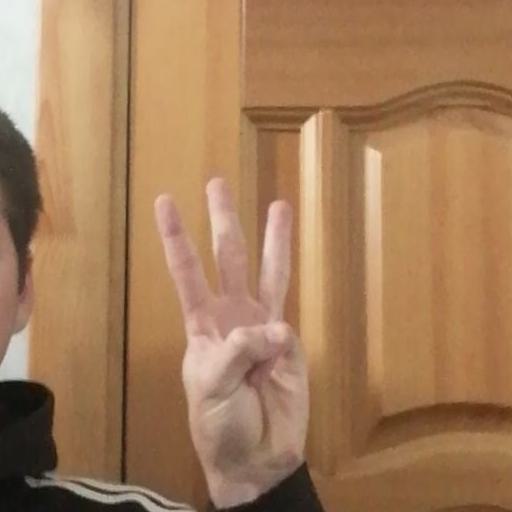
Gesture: three